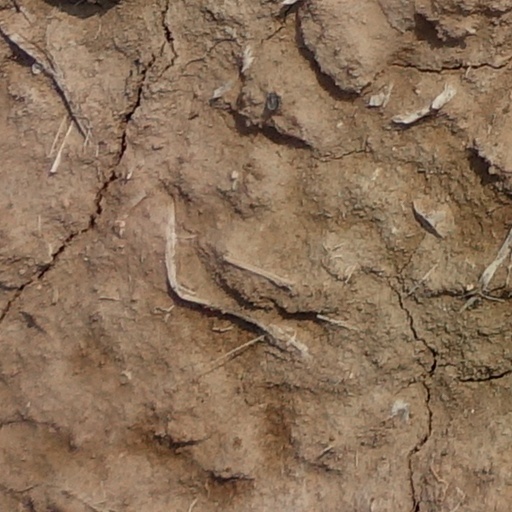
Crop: wheat